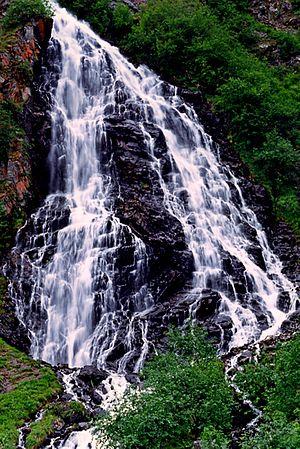
Le canyon de Keystone est une gorge près de Valdez dans l'État de l'Alaska. Situé à une altitude de 94 m, ses parois sont presque perpendiculaires. Il mesure 4,8 km de longueur, reliant la haute et la basse vallée de la Lowe.